List of Nigerian federal constituencies

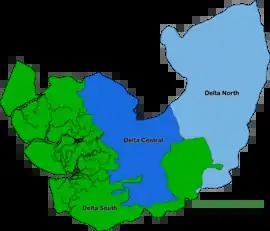
Map of Delta State

Ebonyi state is made up of 6 federal constituencies which covers 13 local government areas.